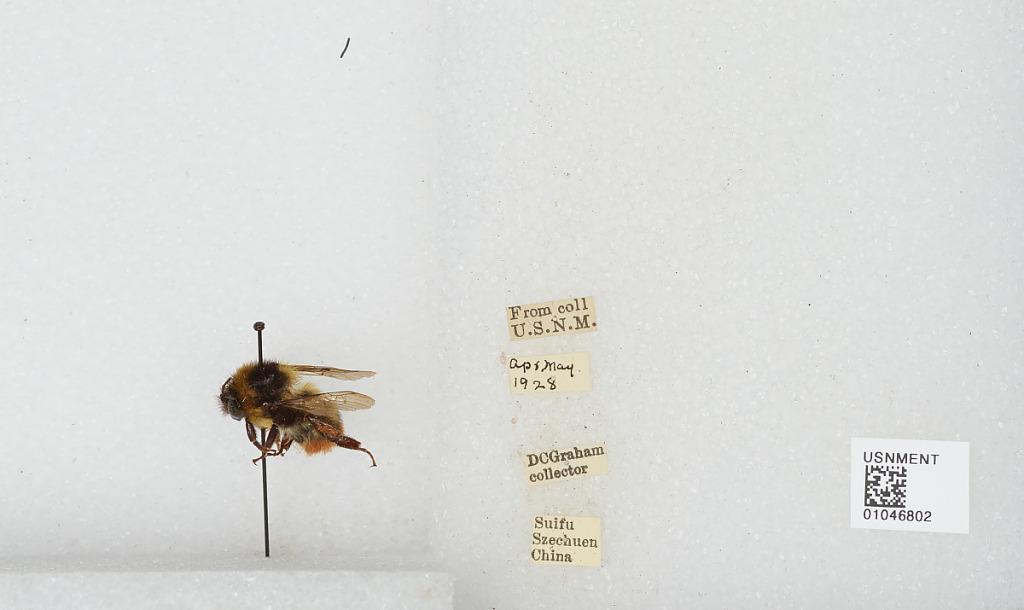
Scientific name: Bombus sp.
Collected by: D. Graham
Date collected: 1928-4-
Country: China
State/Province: Sichuan
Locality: Yibin